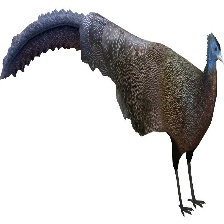
Species: GREAT ARGUS
Scientific name: ARGUSIANUS ARGU